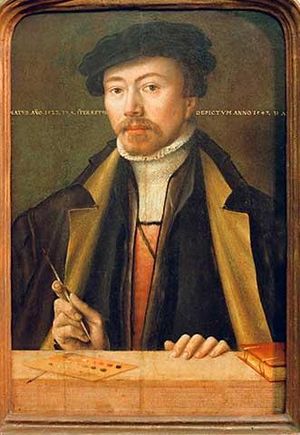
Ludger Tom Ring den yngre
Selvportræt fra 1547
Ludger Tom Ring den yngre var en tysk maler og tegner. Han var ud af en familie af kunstnere fra Münster, nuværende vestlige Tyskland, der delte familienavnet Tom Ring, og som foruden hans far Ludger Tom Ring den ældre også talte to brødre og tre nevøer der alle var kunstnere.